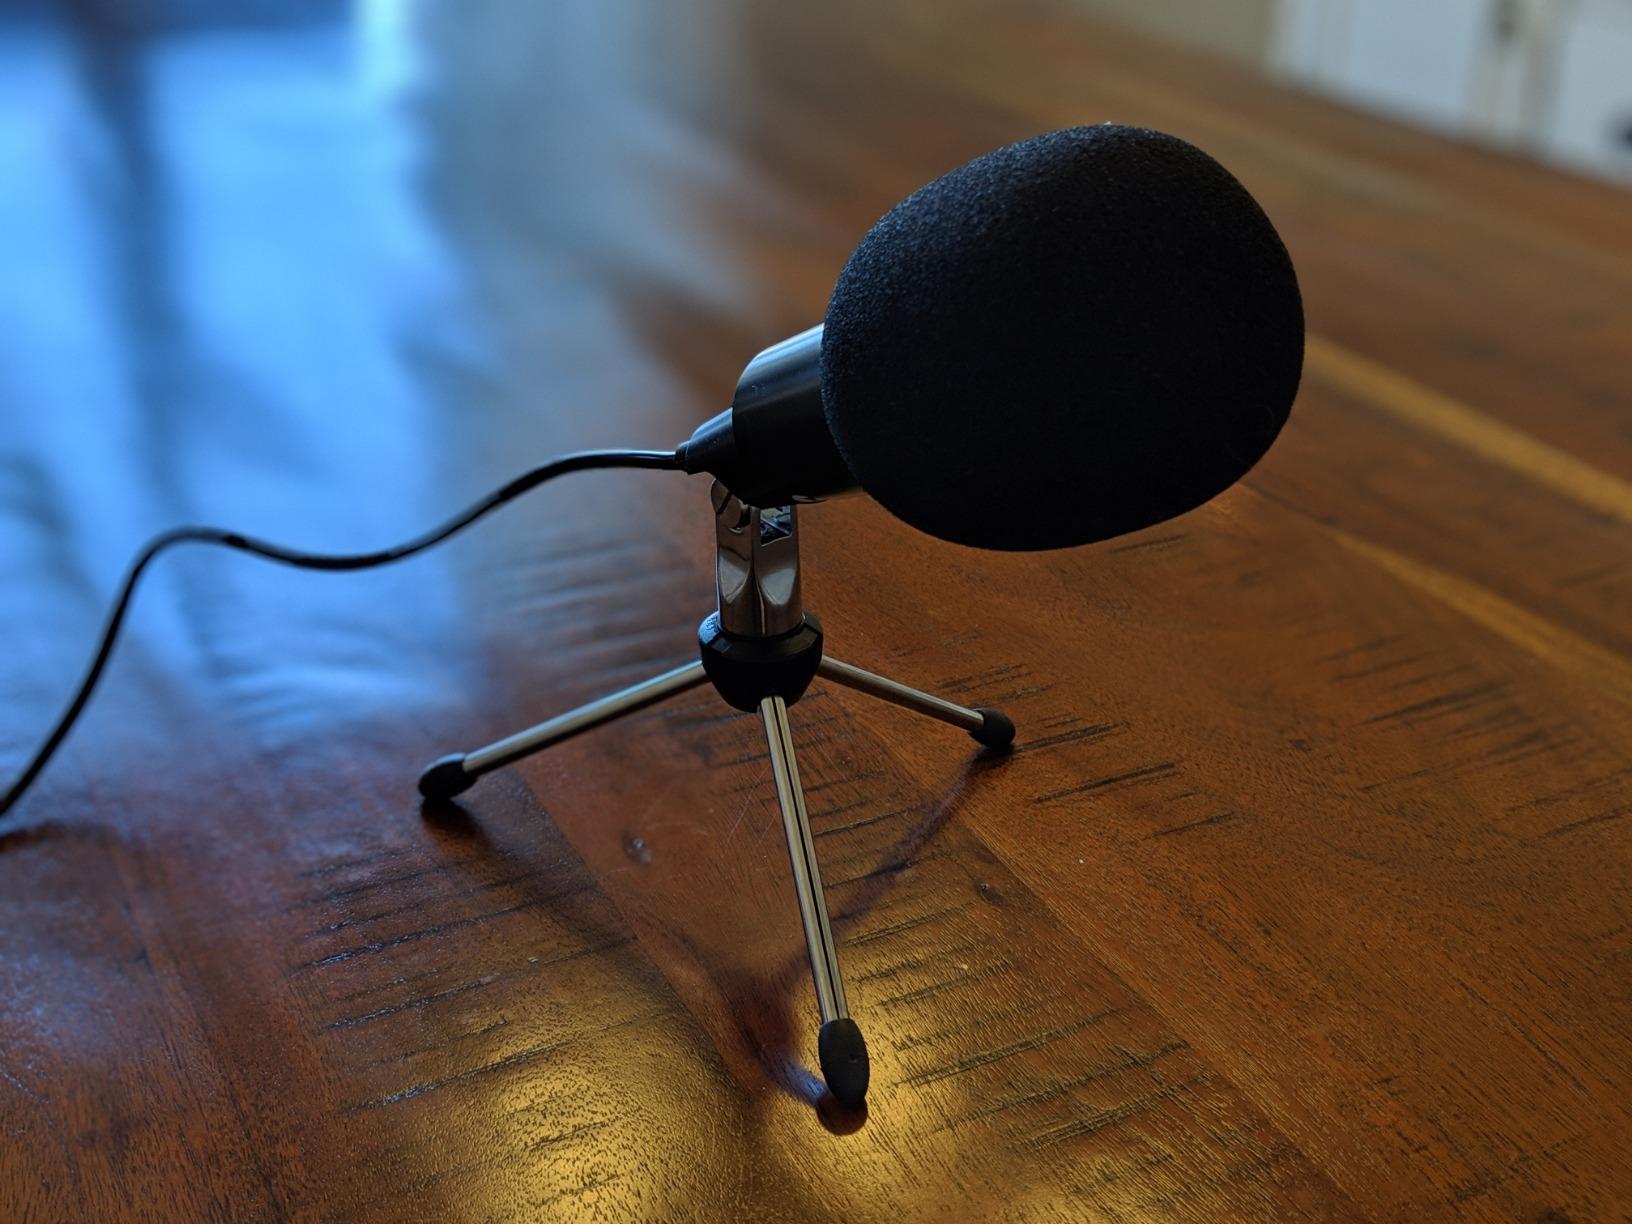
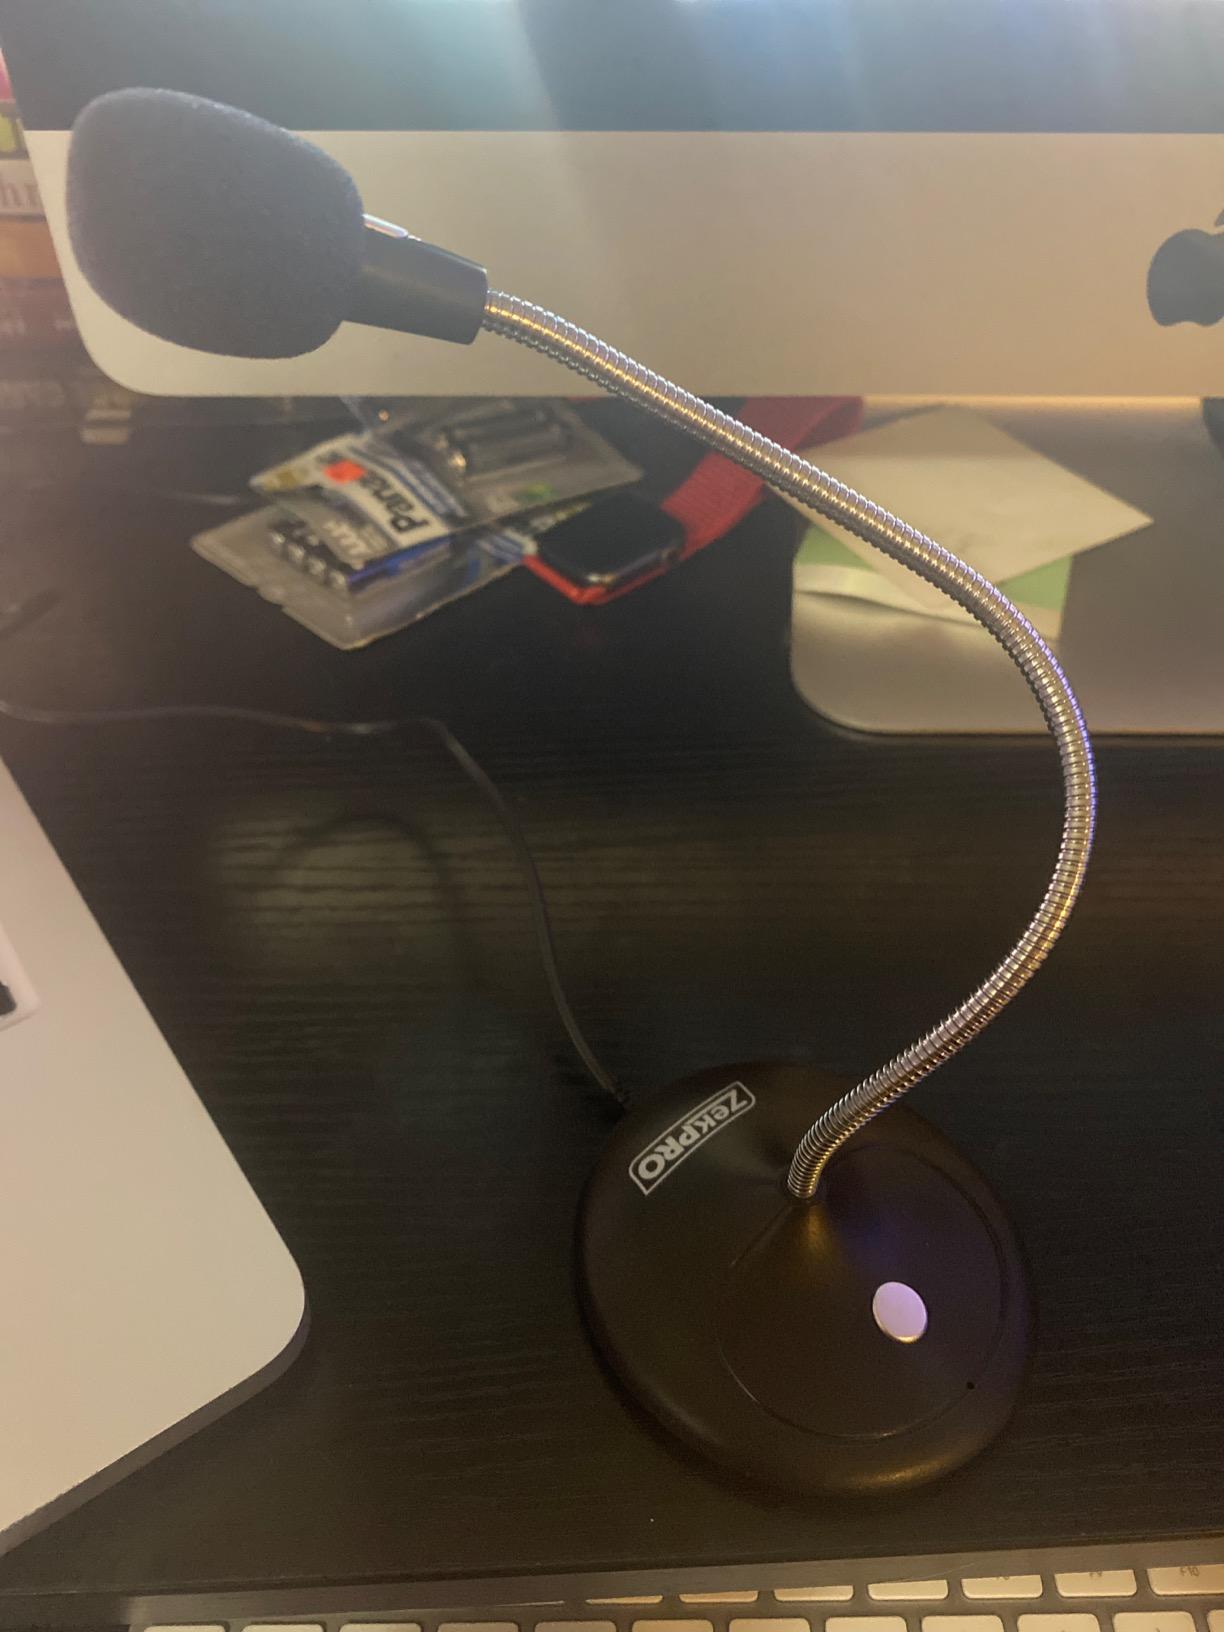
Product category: microphone
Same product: no